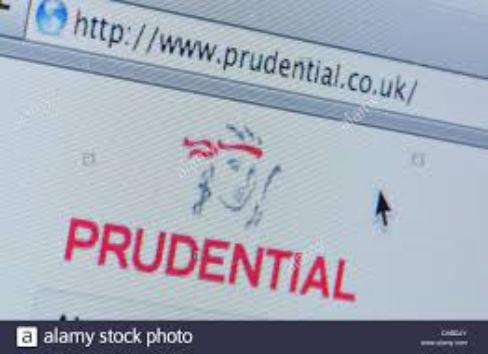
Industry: Others